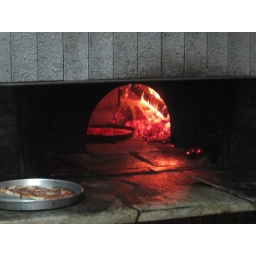
The pizza in the oven